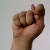
The image shows a hand gesture representing the letter 'T' in Indian Sign Language.